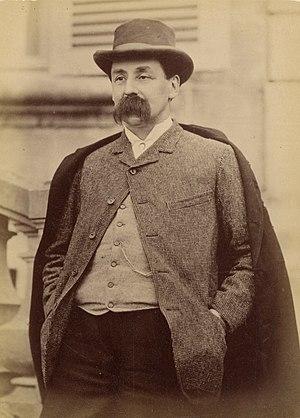
Gustave-Léon Schlumberger est un historien, byzantiniste et numismate français, spécialisé dans l'histoire des Croisades et de l'Empire byzantin.